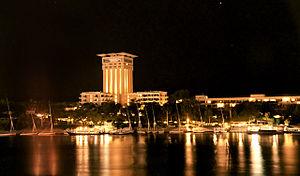
Siegfried Herbert Horn est un archéologue et un érudit allemand adventiste. Il est connu pour ses nombreux livres et articles et ses fouilles archéologiques à Tell Hesban en Jordanie. Il fut professeur d'archéologie et de l'histoire de l'Antiquité au Séminaire adventiste du septième jour de théologie de l'université Andrews à Berrien Springs dans le Michigan. Le musée d'archéologie Siegfried H. Horn à l'université Andrews fut nommé en son honneur.